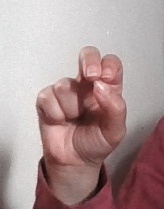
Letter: gaaf